Christianity and homosexuality

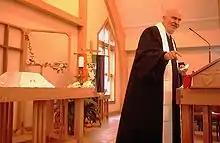
Rev. Troy Perry preaching in 2006 at a Metropolitan Community Church

Studies in the US show more LGBTQ individuals identify as Protestant than Catholic. George Barna, a conservative Christian author and researcher, conducted a survey in the United States in 2009 that found gay and lesbian people having a Christian affiliation were more numerous than had been presumed. He characterized some of his leading conclusions from the data as follows: "People who portray gay adults as godless, hedonistic, Christian bashers are not working with the facts. A substantial majority of gays cite their faith as a central facet of their life, consider themselves to be Christian, and claim to have some type of meaningful personal commitment to Jesus Christ active in their life today." Barna also found that LGBTQ people were more likely to interpret faith as an individual rather than a collective experience.